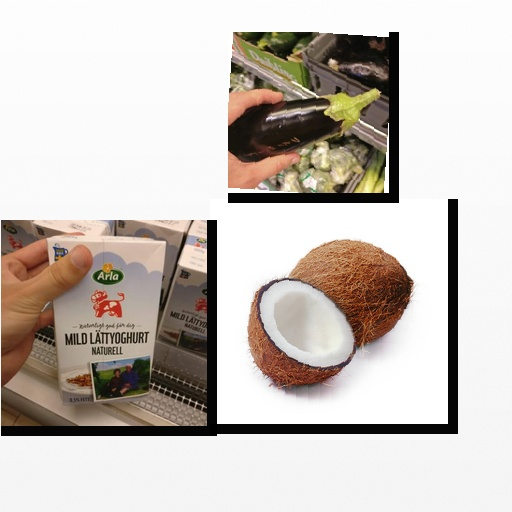
Food items: eggplant, coconut, natural_low_fat_yogurt